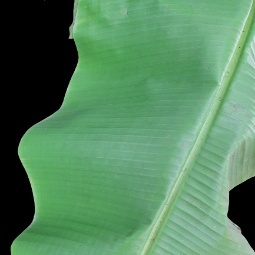
Label: Calcium